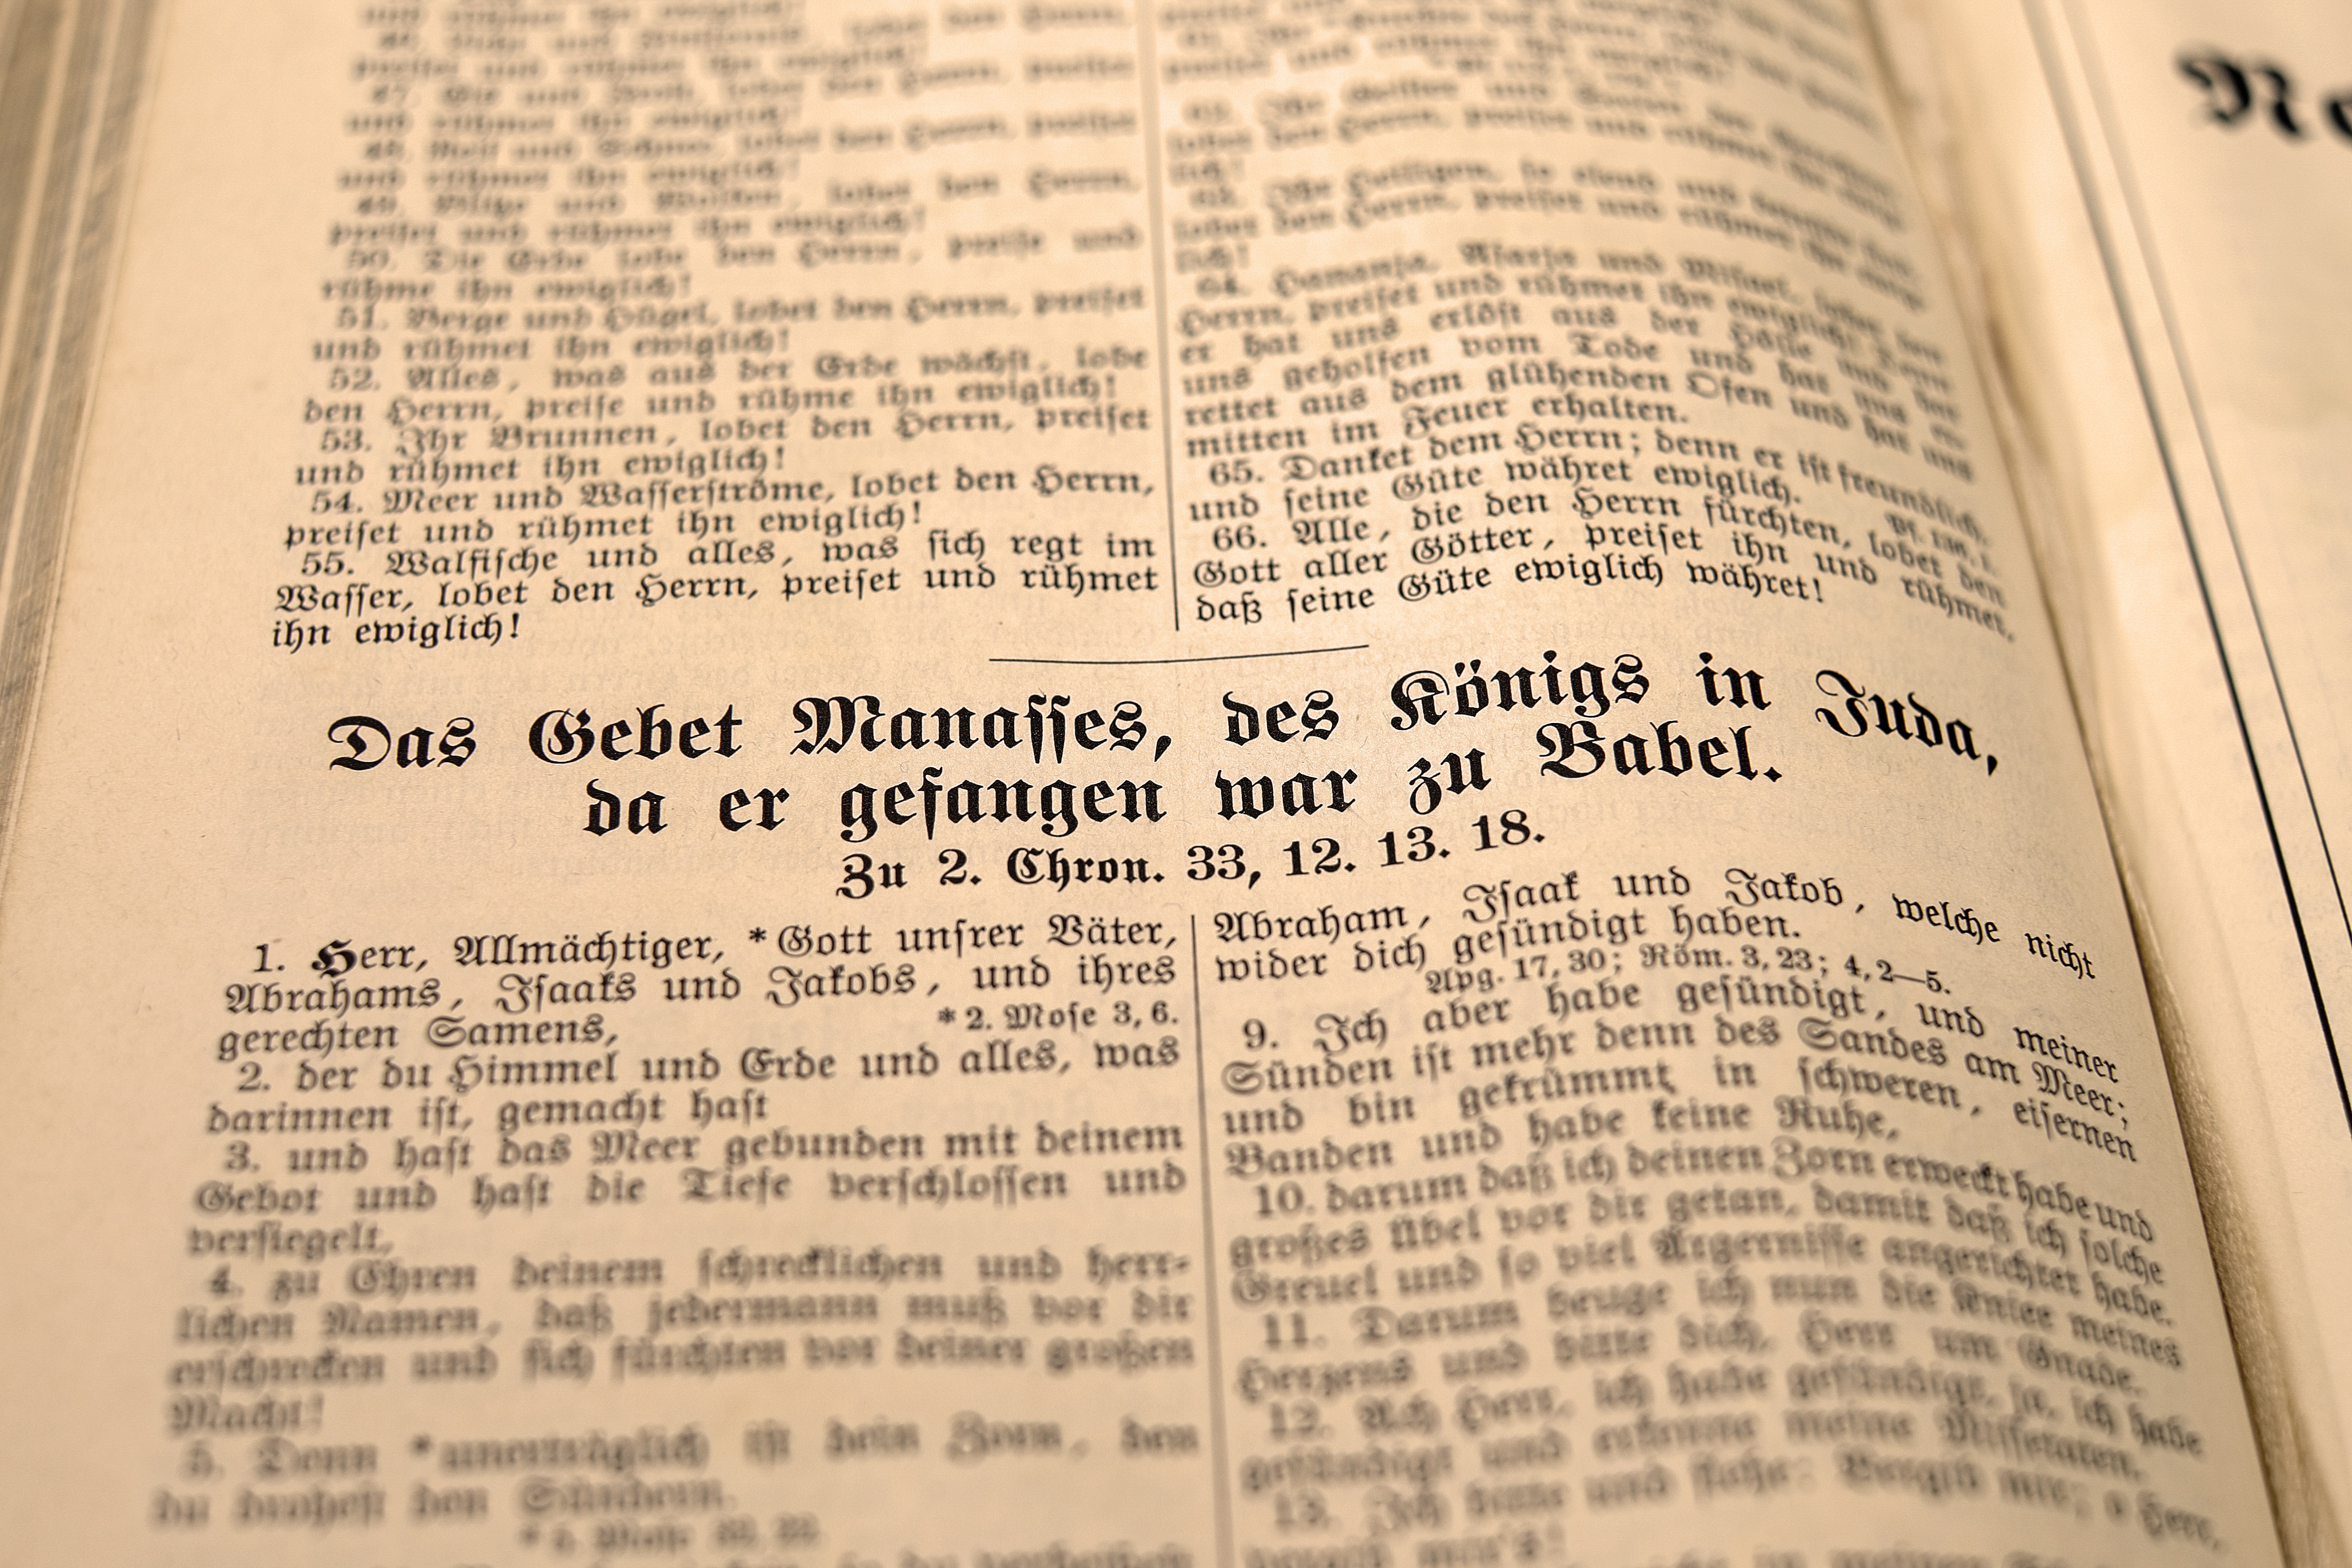
writing, book, newspaper, religion, bible, font, pages, art, design, text, handwriting, holy, calligraphy, document, shape